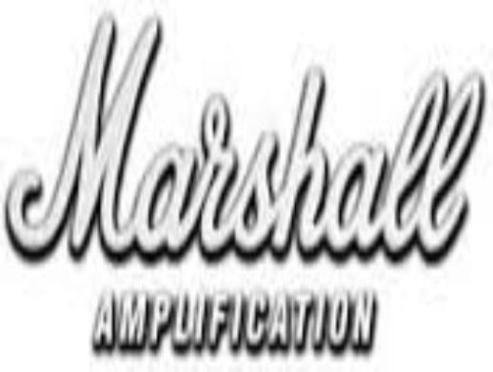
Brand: marshal
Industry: Necessities